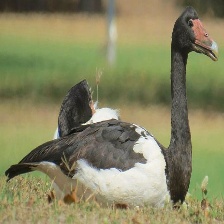
Species: MAGPIE GOOSE
Scientific name: ANSERANAS SEMIPALMATA
ImageNet parent category: goose